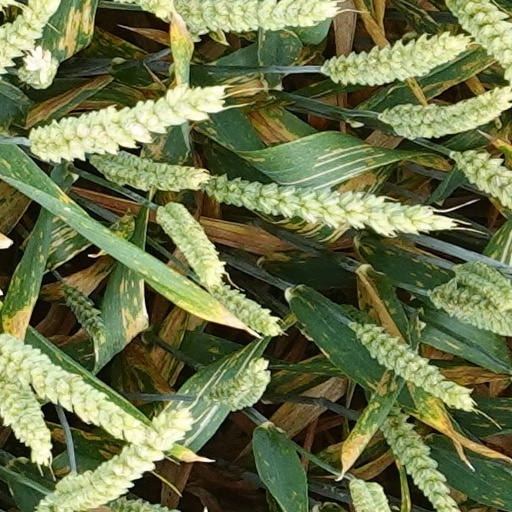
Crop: wheat